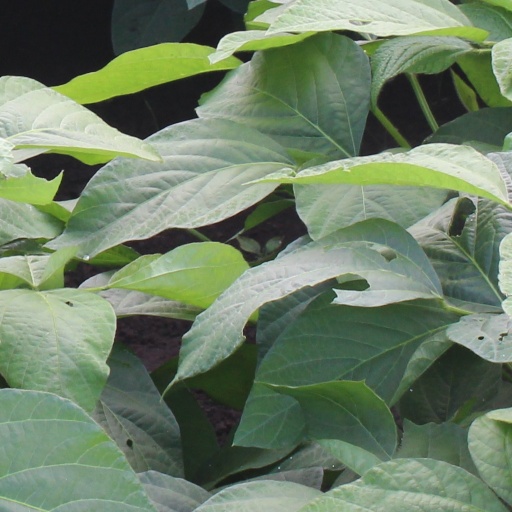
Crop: soybean